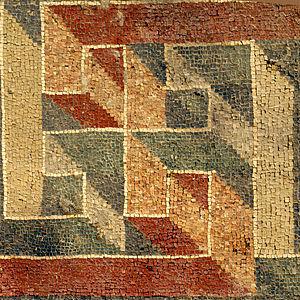
La villa romaine du Tellaro est une villa située près de la ville de Noto, au Sud-Est de la Sicile. Sa construction date du IVᵉ siècle. Elle comporte des pièces décorées de mosaïques.